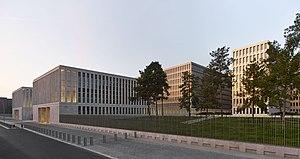
Le Service fédéral de renseignement, en allemand : Bundesnachrichtendienst, est le service de renseignement extérieur du gouvernement fédéral allemand, placé sous la tutelle de la Chancellerie. C'est l'un des trois services de renseignement au niveau fédéral, avec l'Office fédéral de protection de la constitution et le Service de contre-intelligence militaire.